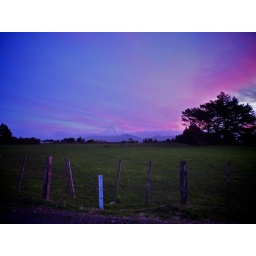
Mucking around on new Lumix TZ7 taken out car window while driving : )